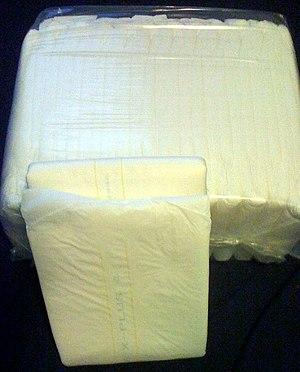
Une couche pour adulte est un produit semblable aux couches pour très jeunes enfants mais adapté aux corps des personnes adultes ou adolescentes. Les couches peuvent être nécessaires pour les individus affectés par différents troubles, comme l'incontinence urinaire ou fécale, un handicap physique, des diarrhées sévères ou de la démence.